Obata Station (Aichi)

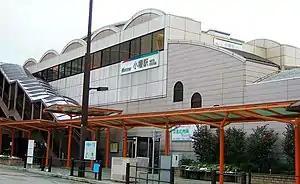
Obata Station in February 2005

is a railway station in Moriyama-ku, Nagoya, Aichi Prefecture, Japan, operated by Meitetsu.